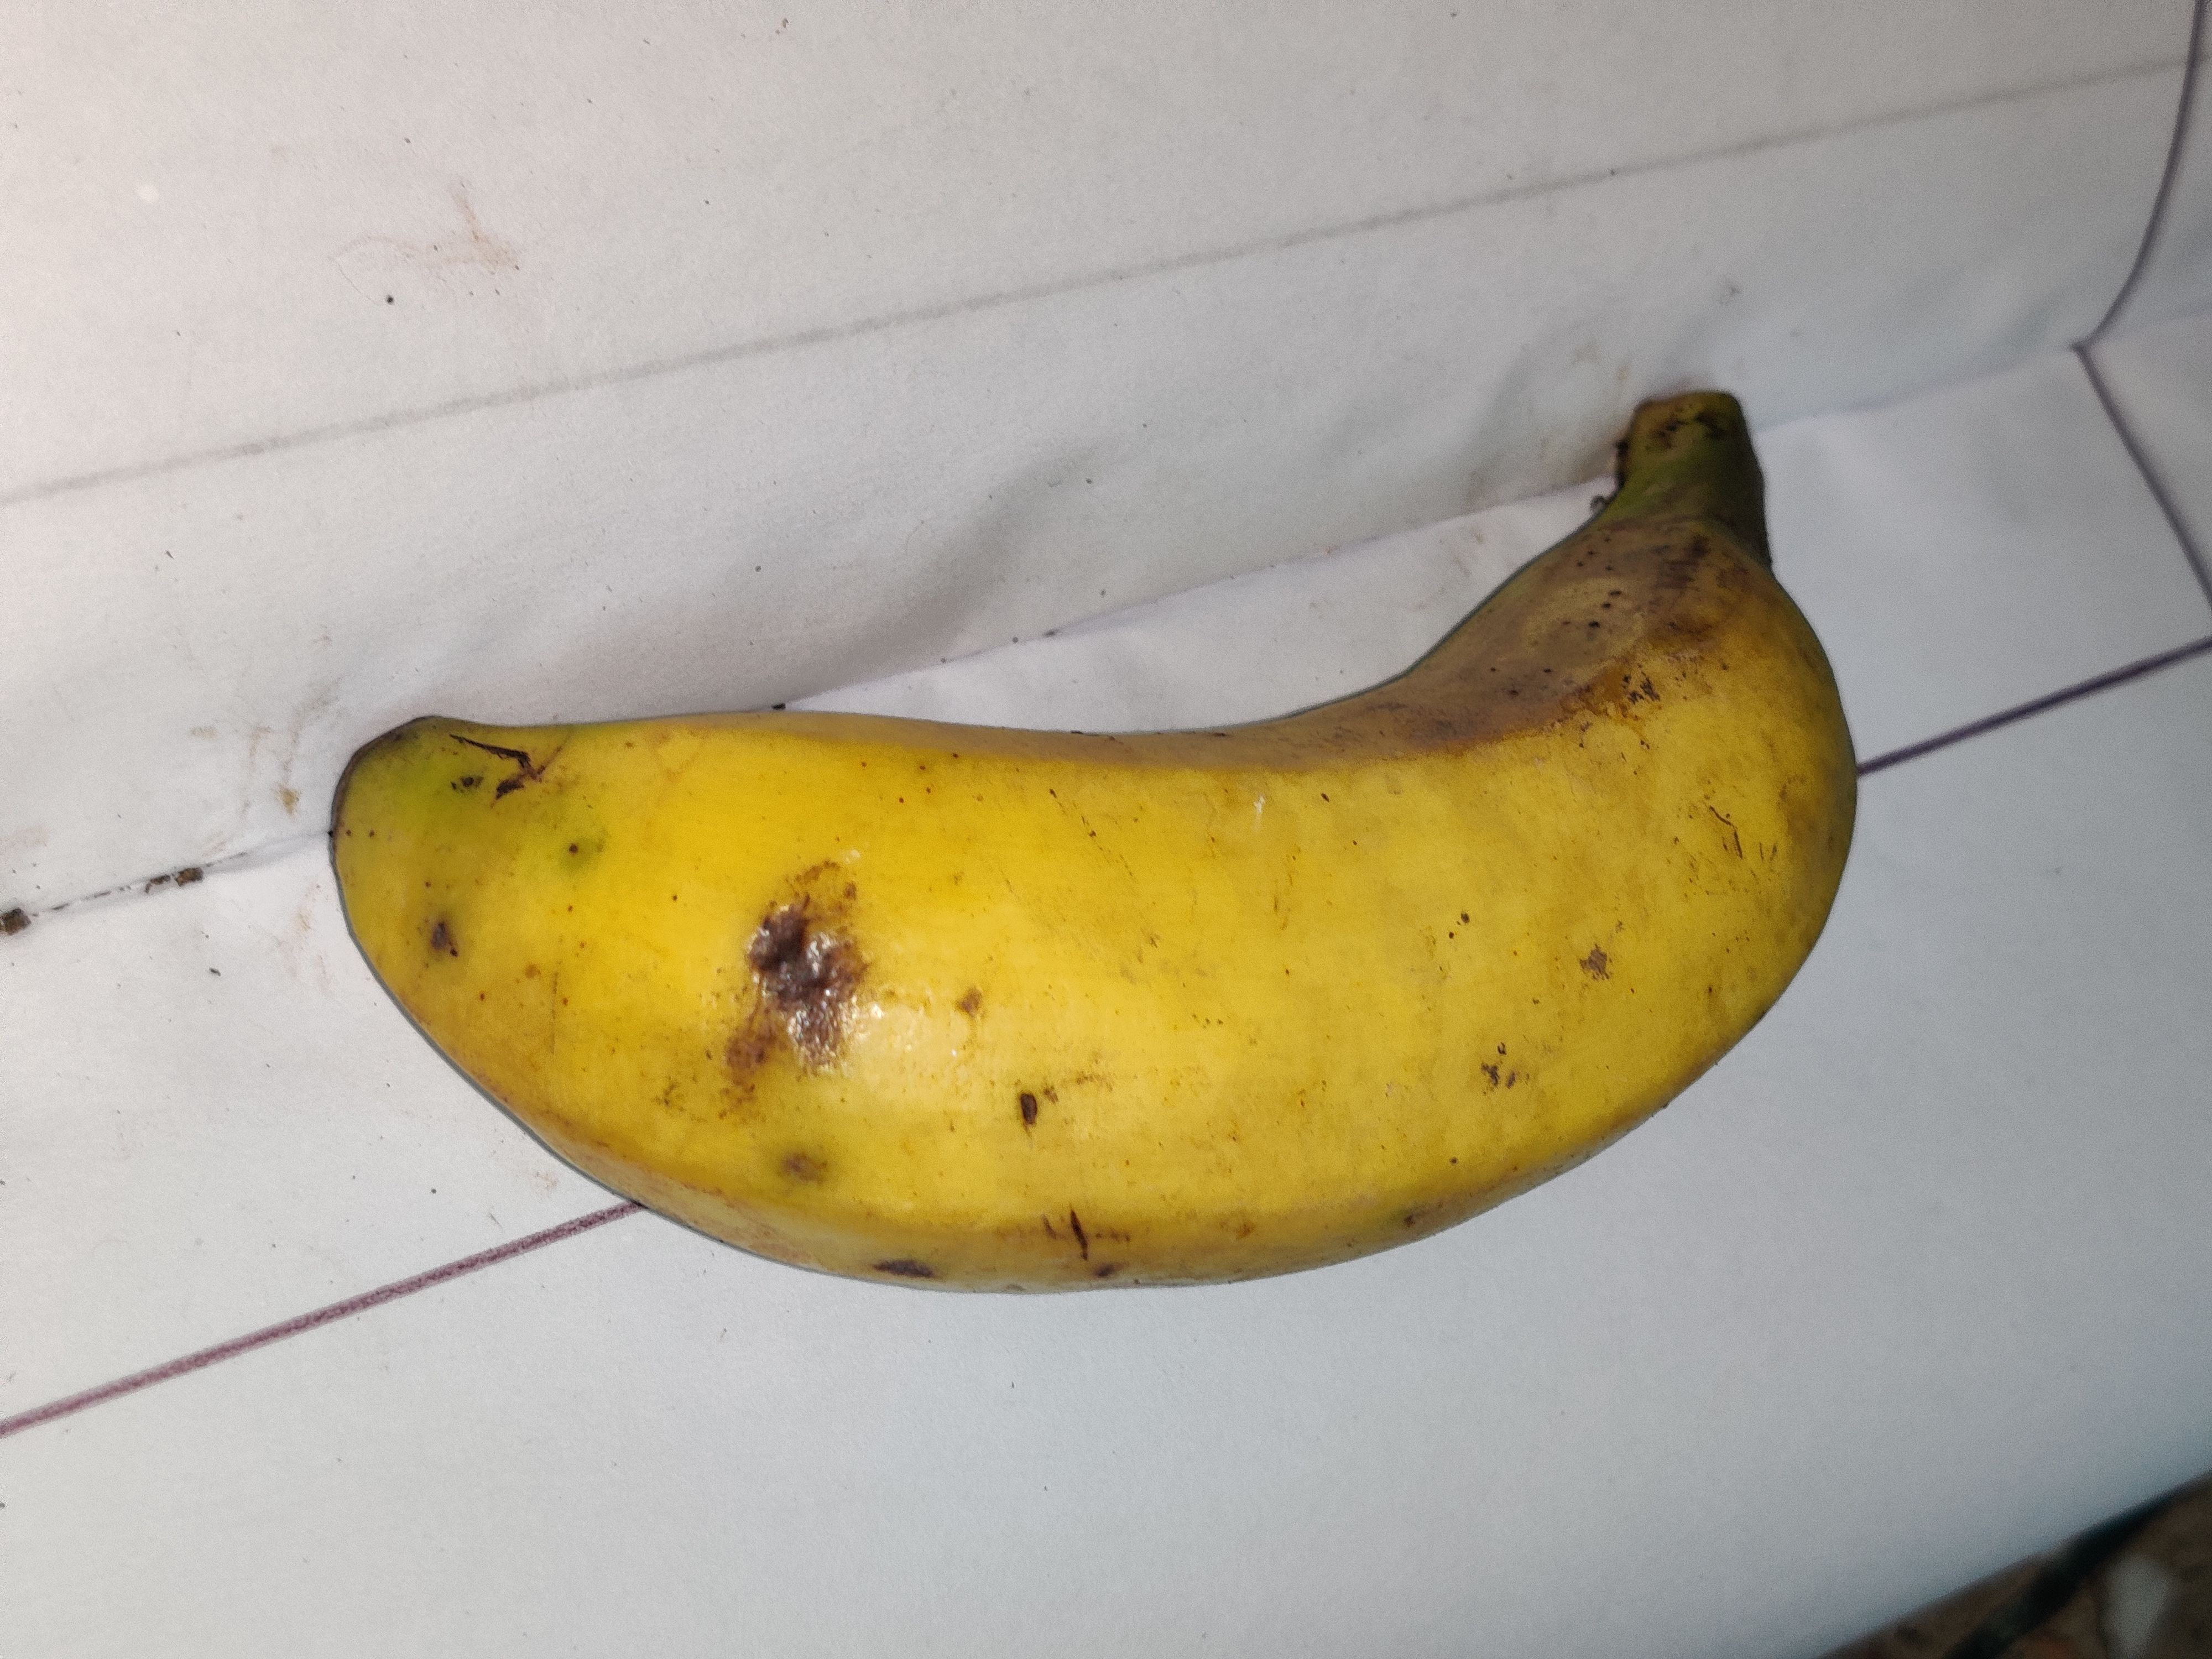
Fruit: banana
Grade: 2nd-grade